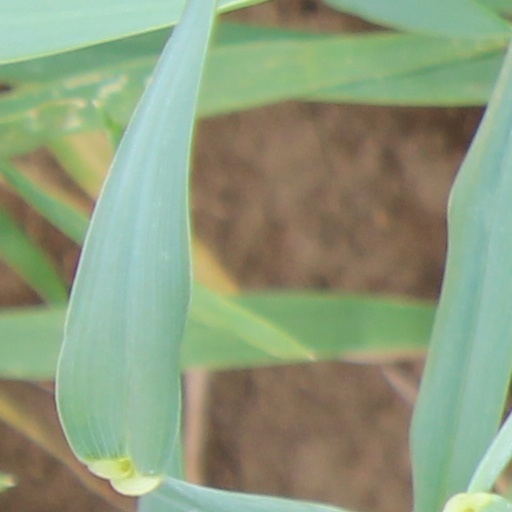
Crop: wheat